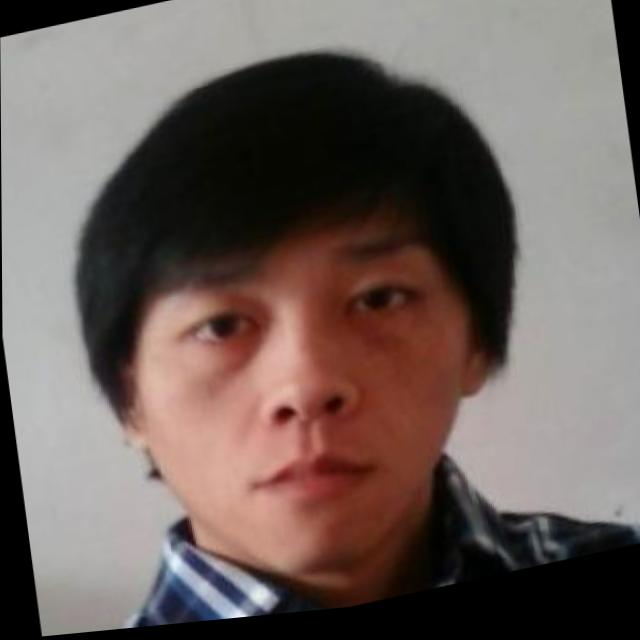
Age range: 21-44